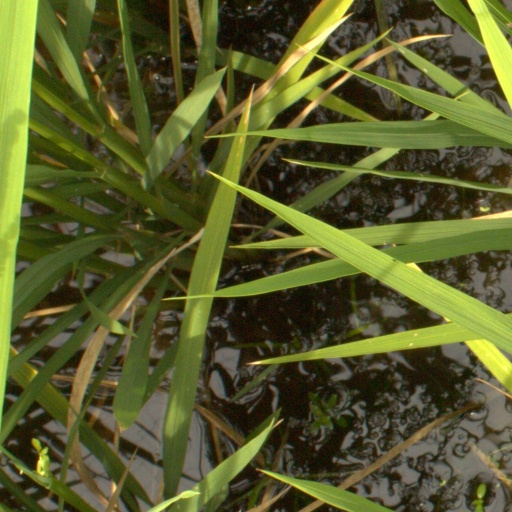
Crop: rice